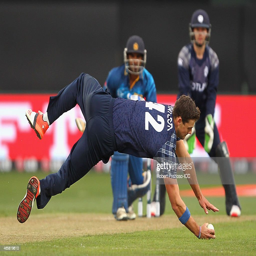
person fields the ball off his own bowling during the match .